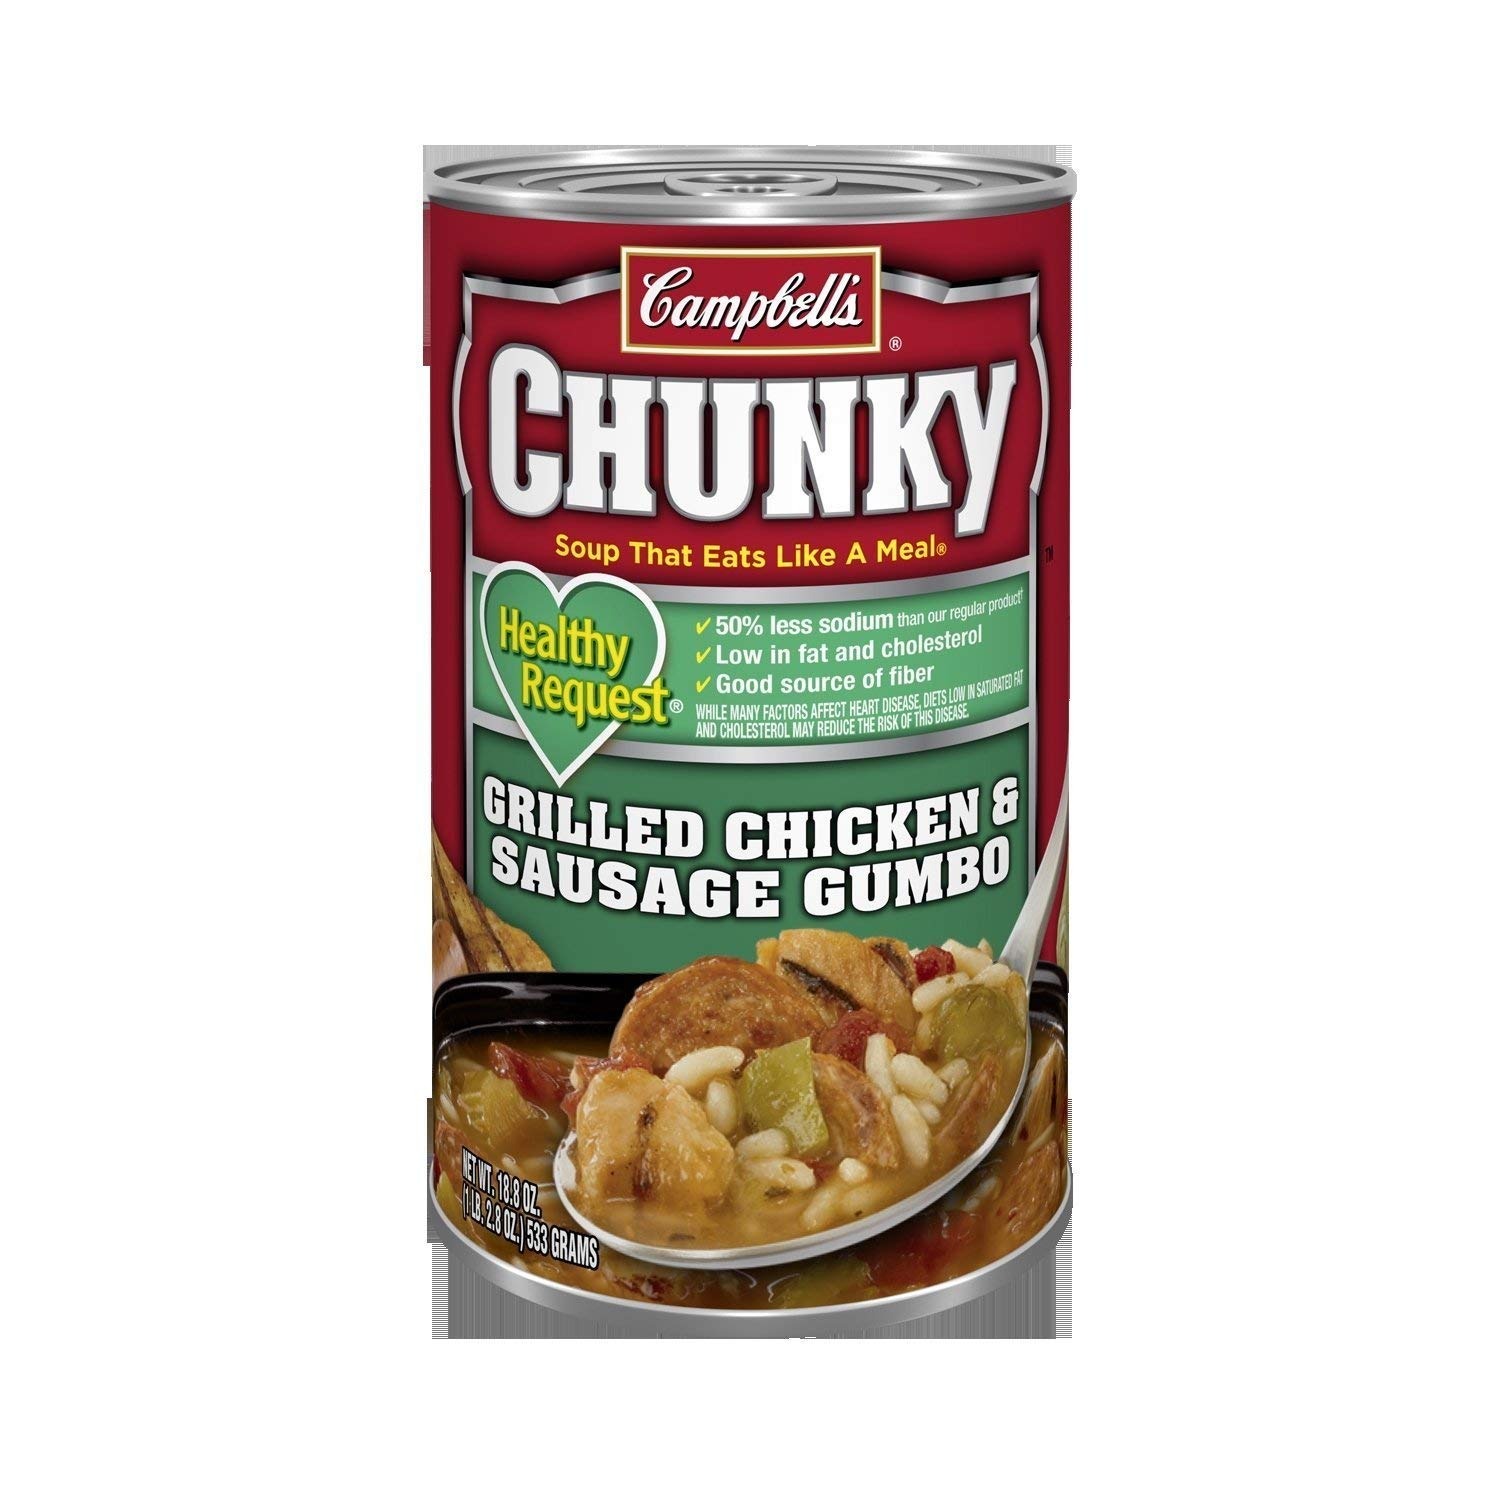
Item Name: Campbell's, Chunky, Healthy Request, Grilled Chicken & Sausage Gumbo, 18.8oz Can (Pack of 6)
Bullet Point 1: Campbell's
Bullet Point 2: Healthy Request, Chunky Soup
Bullet Point 3: Grilled Chicken & Sausage
Bullet Point 4: 18.8oz Can
Bullet Point 5: Pack of 6
Product Description: Campbell's, Chunky, Healthy Request, Grilled Chicken &amp; Sausage Gumbo, 18.8oz Can (Pack of 6)
Value: 112.8
Unit: Ounce

Price: 2.58